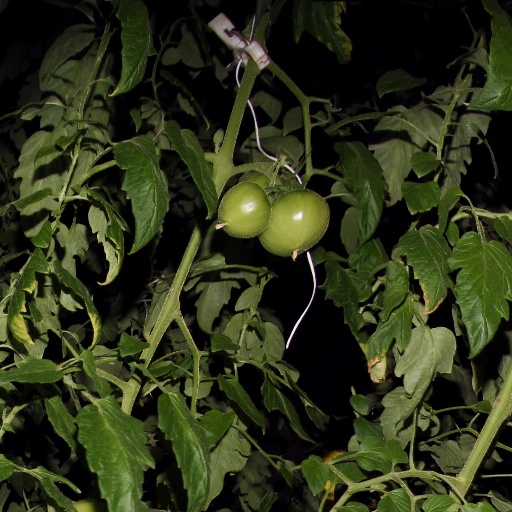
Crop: tomato